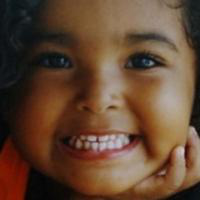
Age group: age 01-10